Lihou

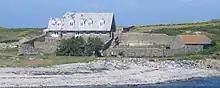
The Lihou farmhouse

In the early fourteenth century, Lihou may have become the origin of a local legend about a wealthy Bailiff of Guernsey who attempted to have an innocent peasant executed on false charges of theft of silver cups. In either 1302 or 1304, a priory servant called Thomas le Roer was alleged to have murdered one of the monks. The Bailiff and several assistants attempted to apprehend Le Roer, but he did not surrender, and was subsequently killed by Ranulph Gautier, one of the Bailiff's assistants. Gautier tried to find sanctuary in a nearby church and eventually fled to England, before returning to Guernsey when the king pardoned him. However, some years later, Gautier was tortured to death in Castle Cornet, but it is not known why.